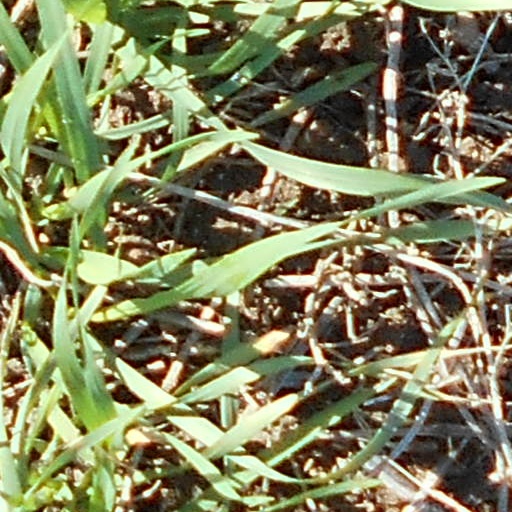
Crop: wheat